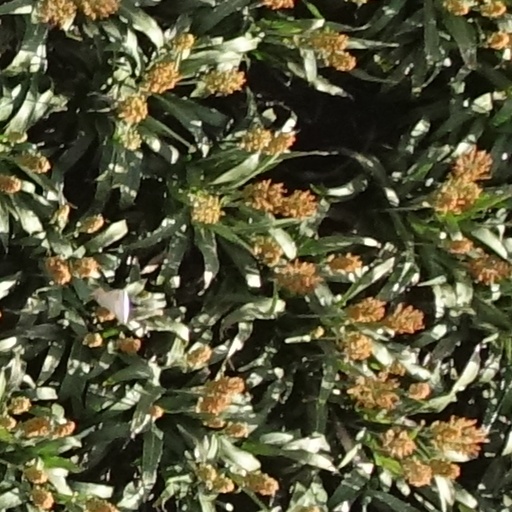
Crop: sorghum